Fleetwood Mac

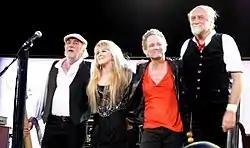
Fleetwood Mac in Saint Paul, Minnesota in 2009

In 1998 Fleetwood Mac were inducted into the Rock and Roll Hall of Fame. Members inducted were the 1968–1970 band – Mick Fleetwood, John McVie, Peter Green, Jeremy Spencer, and Danny Kirwan – and "Rumours"-era members Christine McVie, Stevie Nicks, and Lindsey Buckingham. Bob Welch was not included, despite his key role in keeping the band alive during the early 1970s. The "Rumours"-era version of the band performed both at the induction ceremony and at the Grammy Awards programme that year. Peter Green attended the induction ceremony but did not perform with his former bandmates, opting instead to perform his composition "Black Magic Woman" with Santana, who were inducted the same night. Neither Jeremy Spencer nor Danny Kirwan attended. Fleetwood Mac also received the "Outstanding Contribution to Music" award at the Brit Awards (British Phonographic Industry Awards) the same year. Shortly after this, Christine McVie officially left the band.